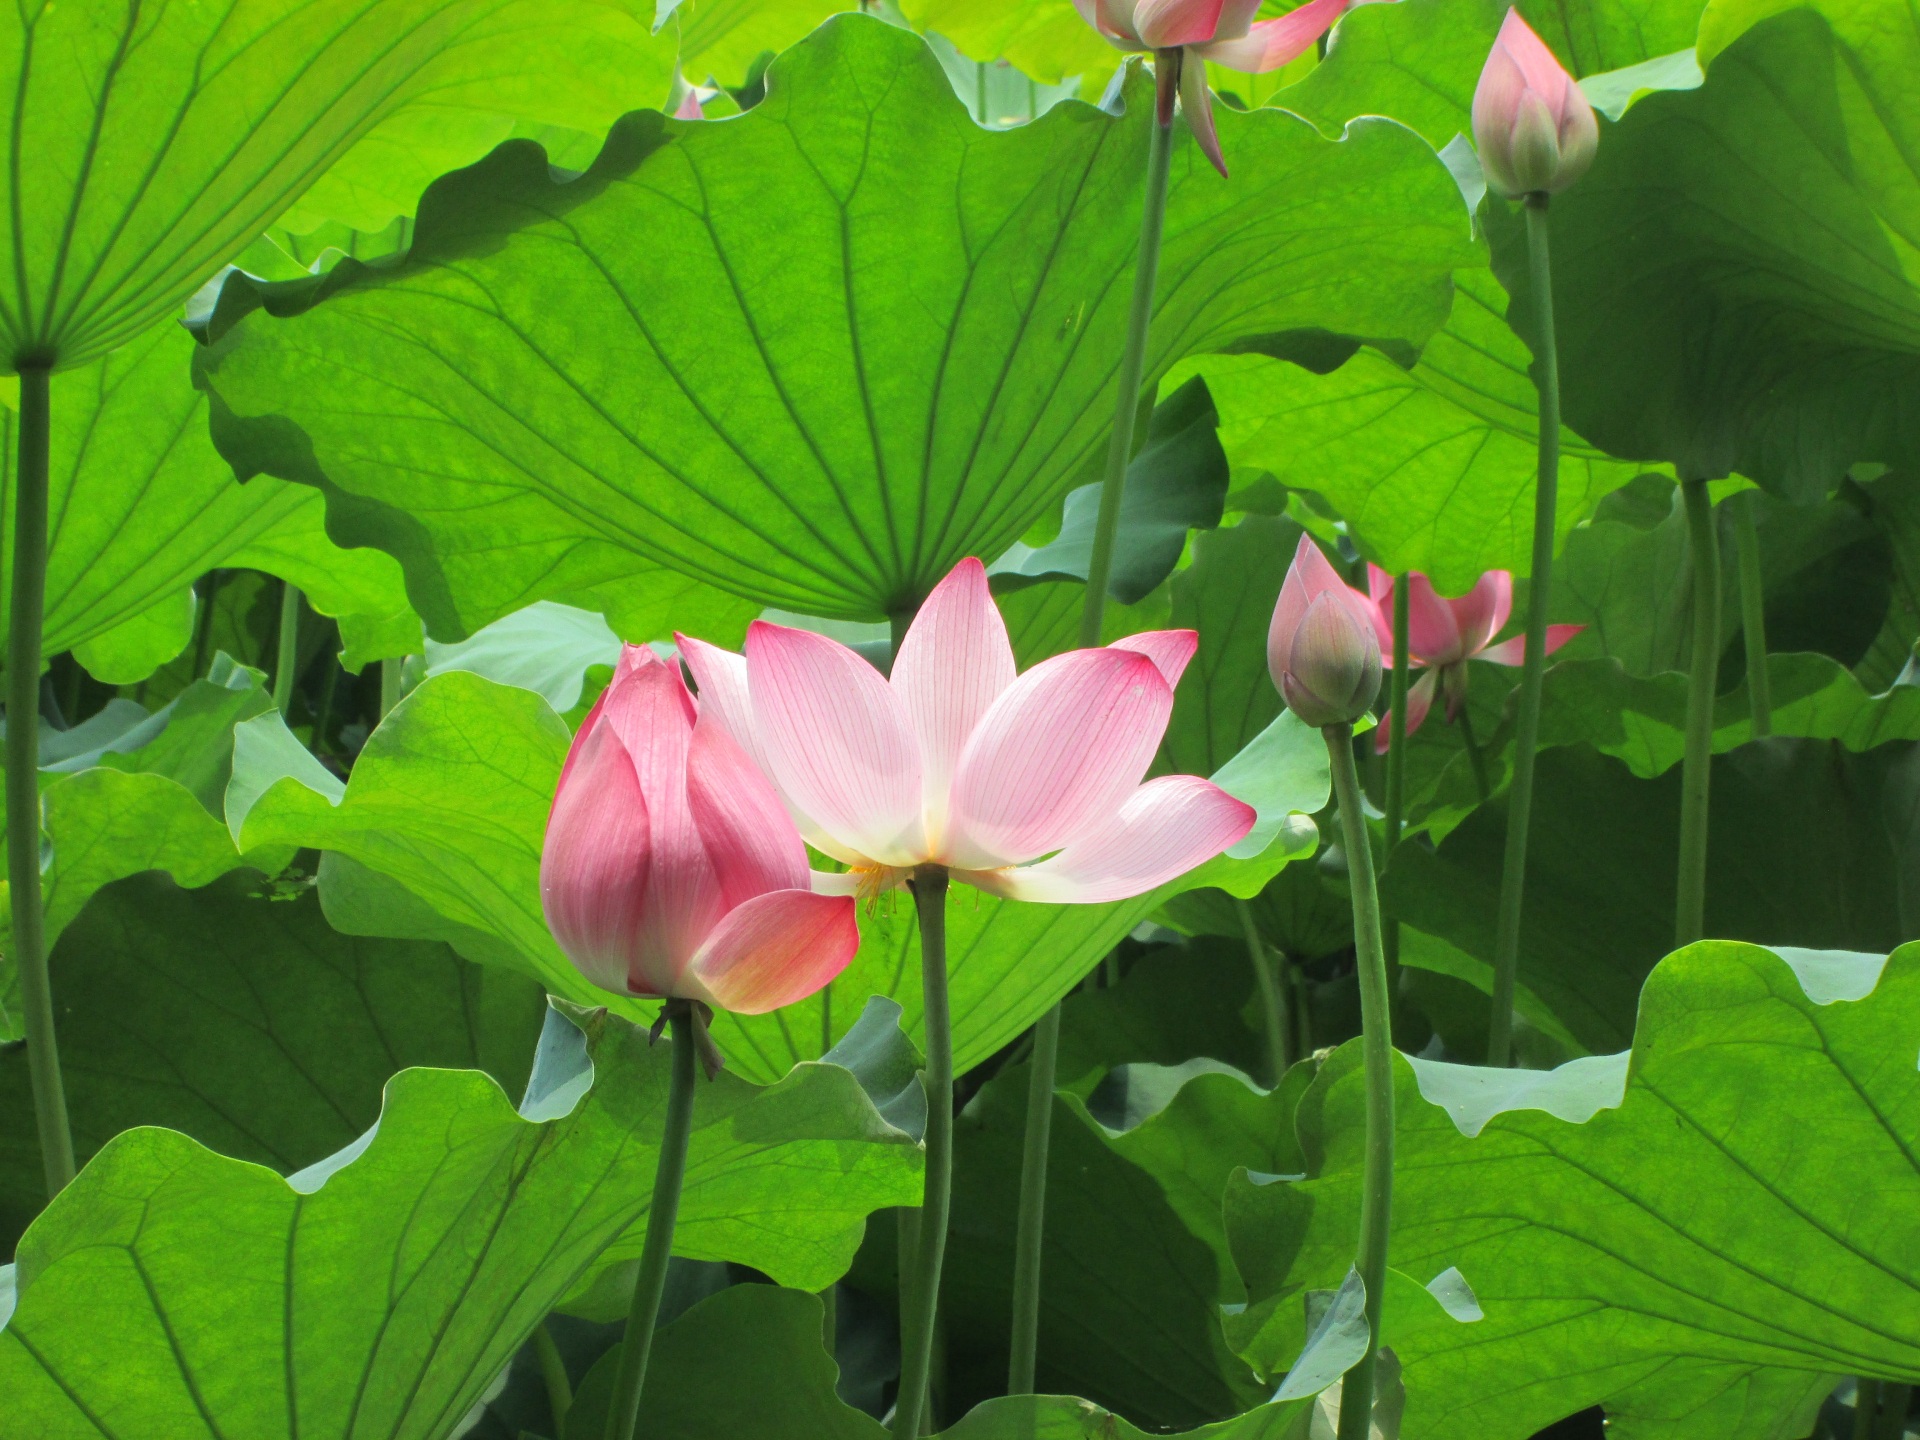
plant, leaf, flower, petal, green, botany, pink, sacred lotus, aquatic plant, flora, lotus, aquatic plants, arum, flowering plant, annual plant, land plant, lotus family, proteales, morning glory family